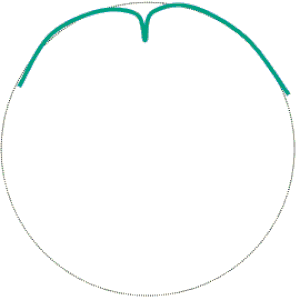
Un trois est une figure de patinage artistique qui fait partie des quatre retournements sur un pied possibles. Cette figure se caractérise par un changement de direction et un changement de carre. Il existe au total 8 possibilités de trois : un pour chaque direction, pied d'appui et carre.